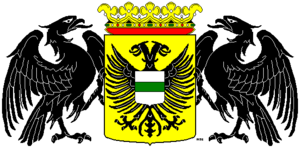
Groningue est une commune néerlandaise située dans la province du même nom. La commune est composée de la ville de Groningue, et plusieurs villages de ses environs.